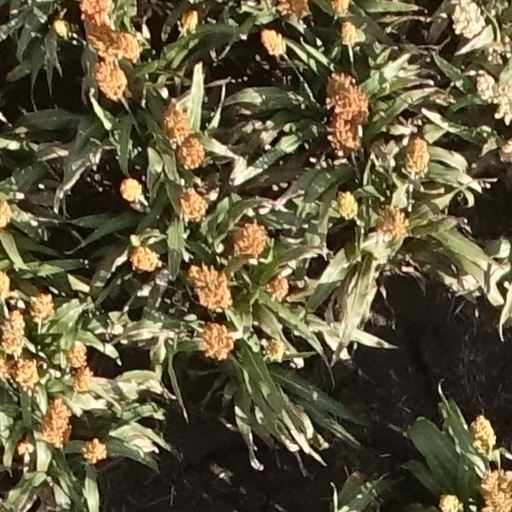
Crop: sorghum